70th Guards Rifle Division

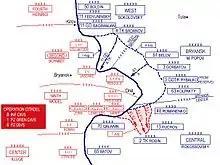
Map of Operation Kutuzov. Note position of 70th Army.

Following the German defeat, the 70th Guards joined in the advance out of the Kursk salient. General Rokossovskii adopted his decision for the offensive on July 12, following the completion of the defensive battle. 13th Army was to attack on the morning of July 15 in the general direction of Gremyachevo and to subsequently develop the attack toward Nestorovo after July 17. These objectives proved over-ambitious and in the reorganization of Central Front that followed the 17th Guards Corps was transferred to 70th Army; as the operation continued it was again shifted, now to 60th Army.